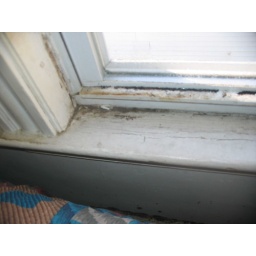
mold by window in rear bedroom of unit 2.